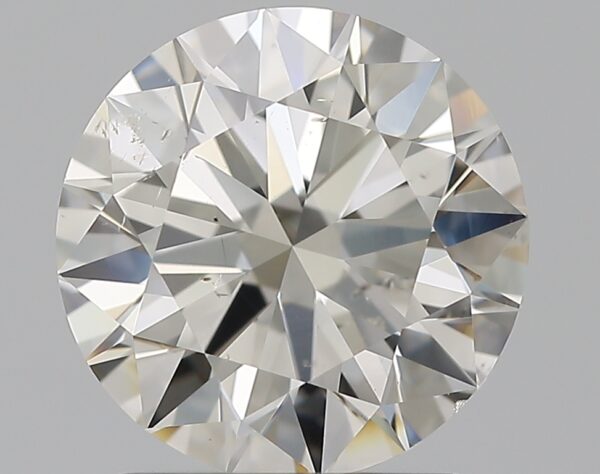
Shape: round
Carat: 1.6
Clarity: SI1
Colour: I
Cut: EX
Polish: EX
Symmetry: EX
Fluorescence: N
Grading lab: GIA
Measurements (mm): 7.47 x 7.51 x 4.58